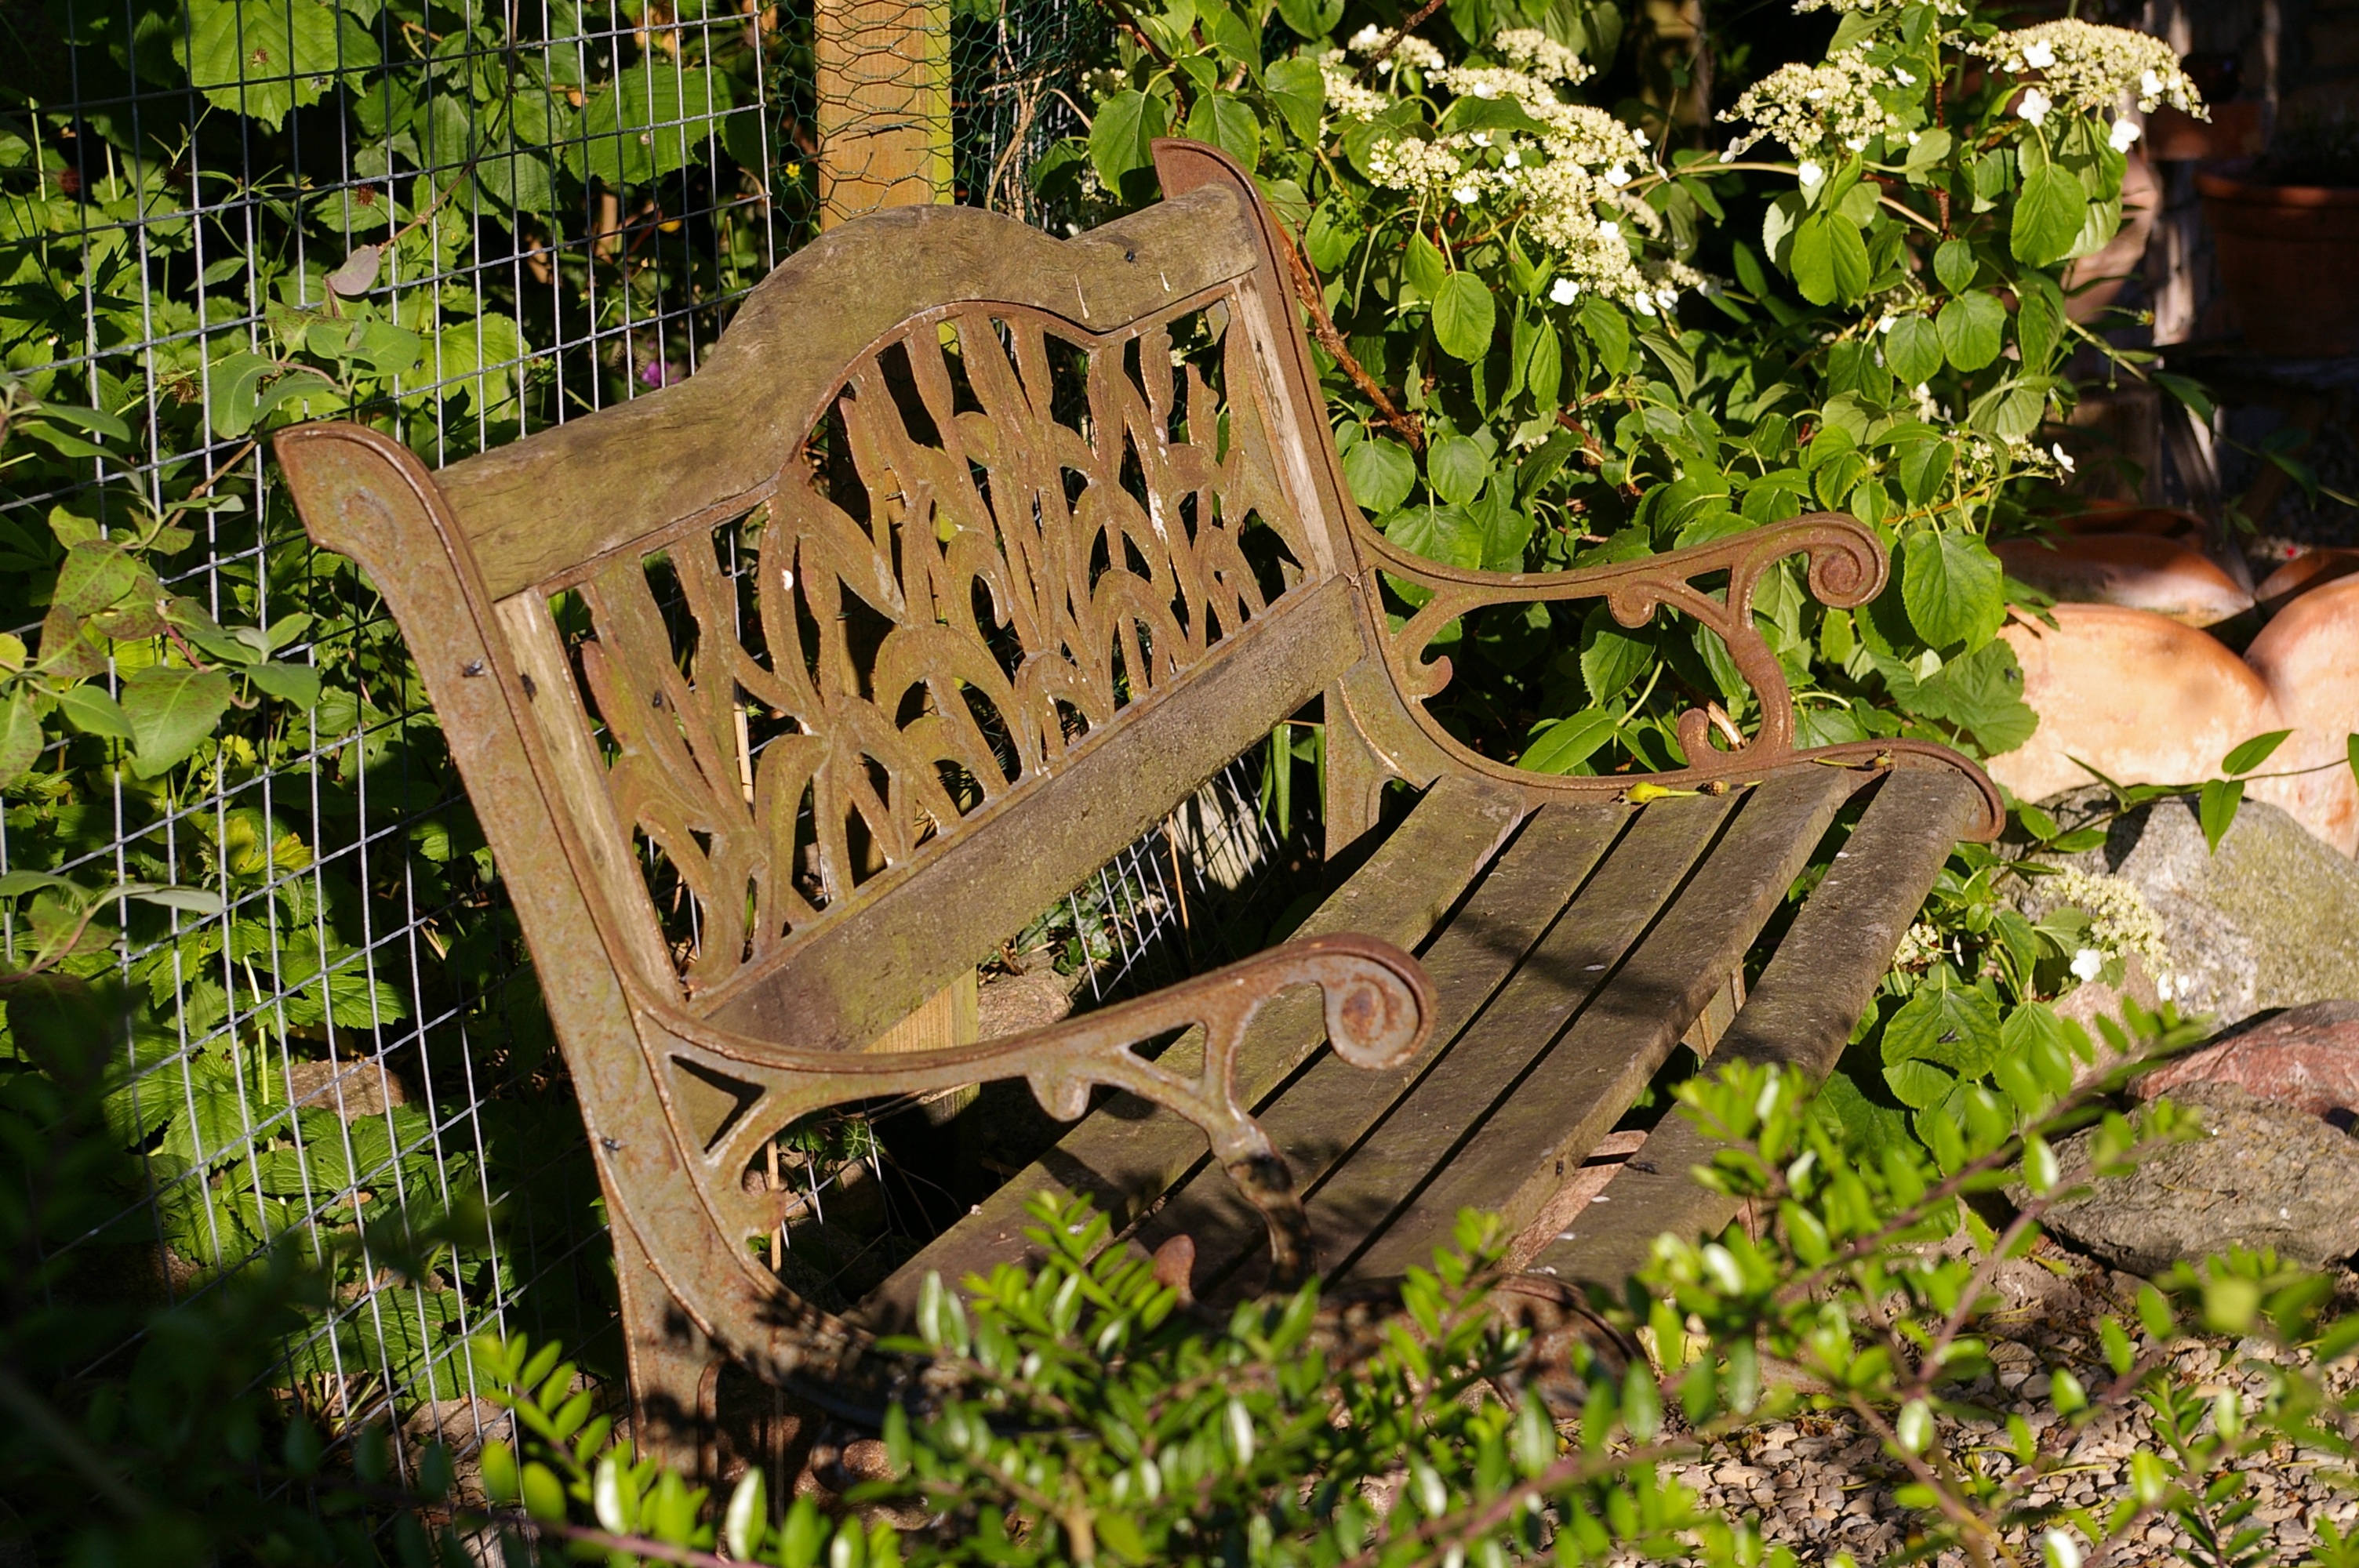
tree, nature, wood, bench, leaf, flower, seat, summer, jungle, park, backyard, botany, rest, garden, park bench, sit, bank, relaxation, break, out, woodland, yard, mood, silent, resting place, recovery, old bench, garden bench, seating area, seating furniture, outdoor structure